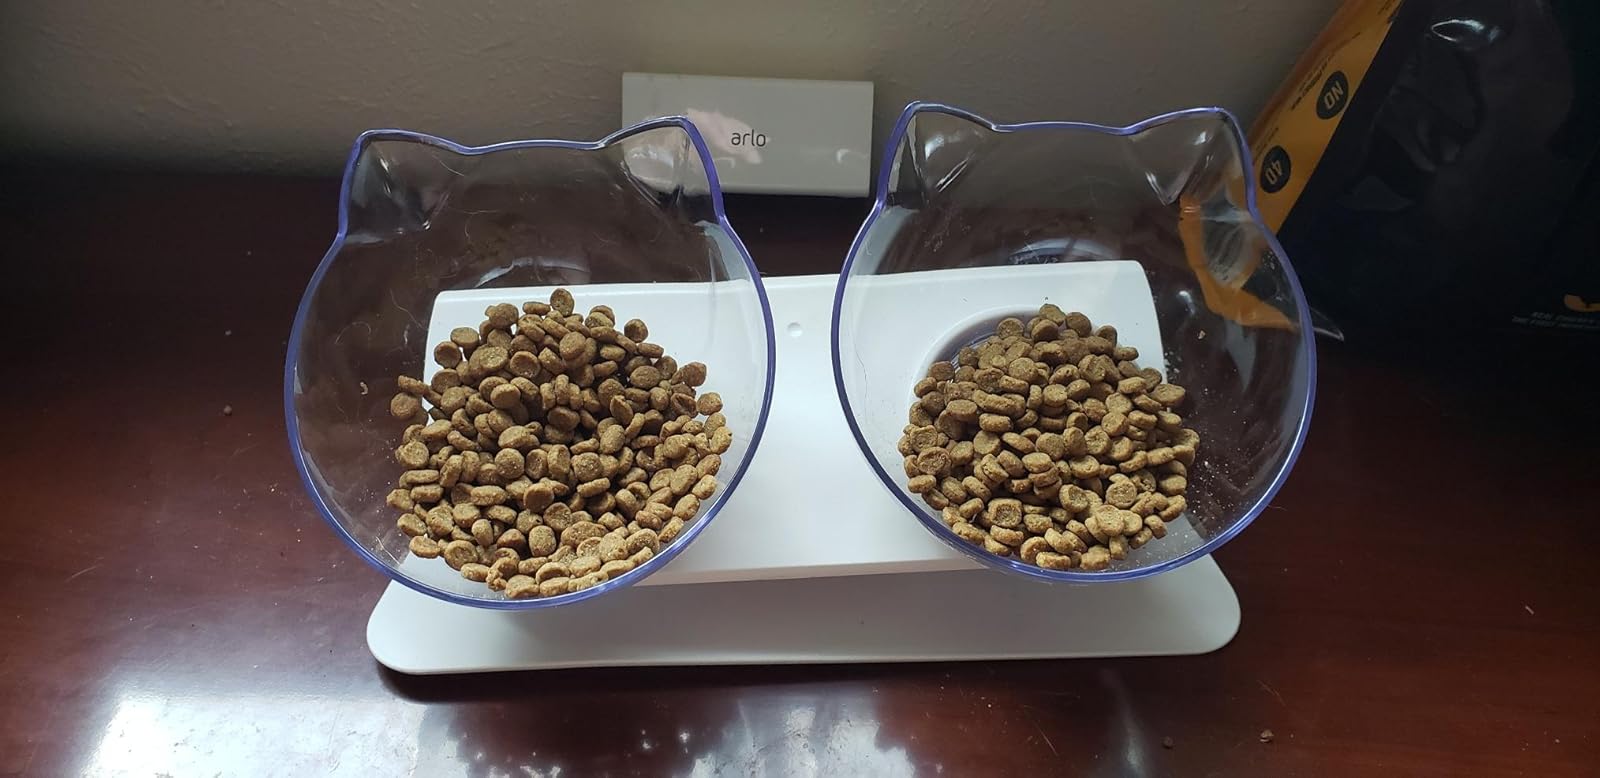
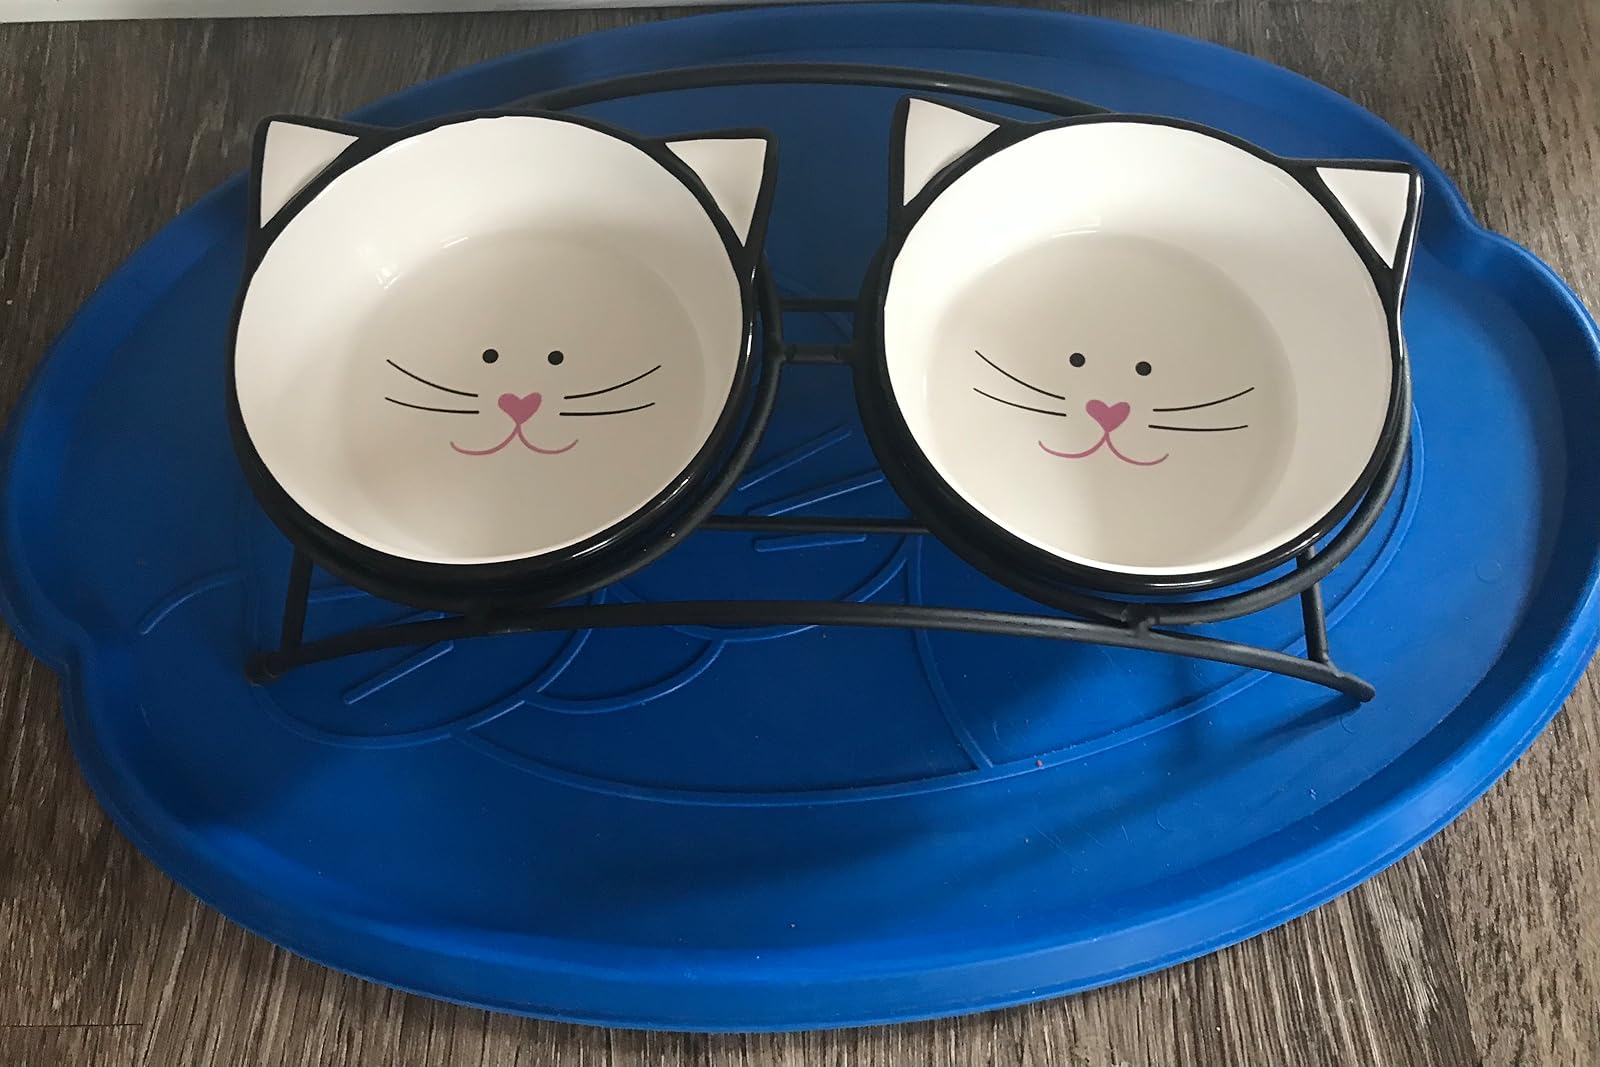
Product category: items_bowl
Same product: no